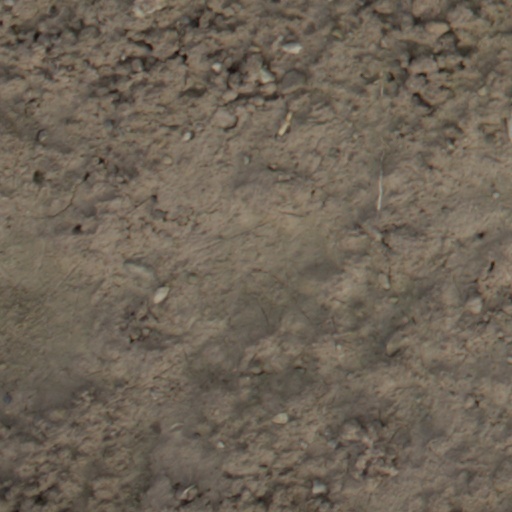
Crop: wheat